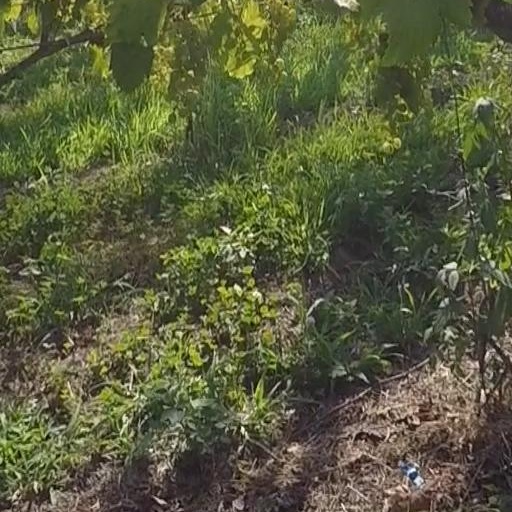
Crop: grape